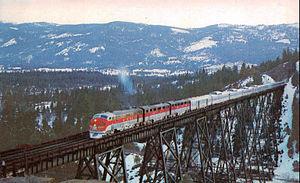
Le California Zephyr est un train mythique américain, reliant Chicago à la baie de San Francisco via Omaha, Denver et Salt Lake City. Il symbolise la Conquête de l'Ouest, entreprise dès les XVIIᵉ et XVIIIᵉ siècles. C'est le second service d'Amtrak le plus long après le Texas Eagle avec un temps de trajet de 51H30. Cette route est selon son opérateur la plus pittoresque de son système avec des vues sur la vallée du fleuve Colorado dans les rocheuses et de la Sierra Nevada. Le train actuel est le second à porter le nom de California Zephyr, ce dernier opérait sur une route différente de l'itinéraire actuel.